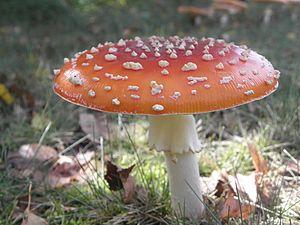
Amanite tue-mouchesPolski: Muchomor czerwonyHrvatski: Muhara